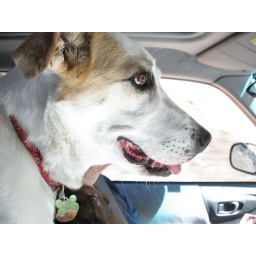
Happy dog in the car